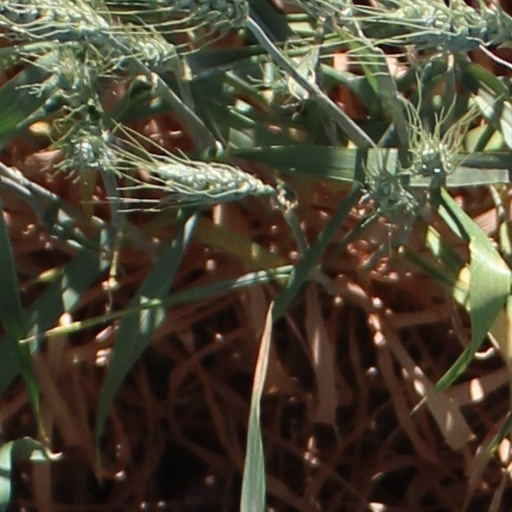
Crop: wheat